African dodger

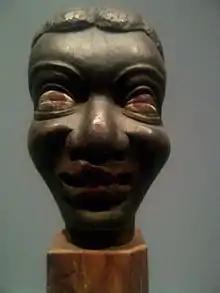
A wooden African dodger head used in some versions of the game

African dodger, also known as Hit the Coon or Hit the Nigger Baby, was a carnival game played in the United States. In the game, an African American would stick his head through a curtain, and attempt to dodge objects, such as eggs or baseballs, thrown at him by players. It was a popular carnival game from the 1880s up to the 1960s. The victims often suffered serious injuries. Smaller kit-based versions of the game were also sold to be played at home.